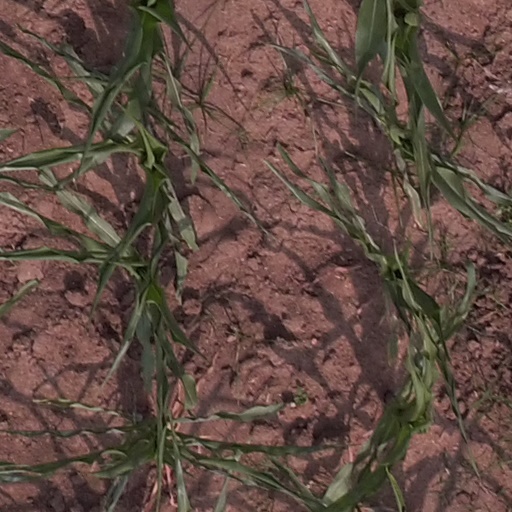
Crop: maize; corn